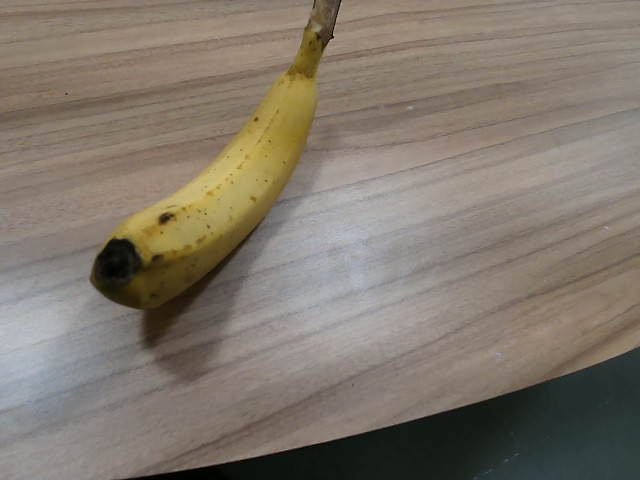
Label: Ripe_Banana